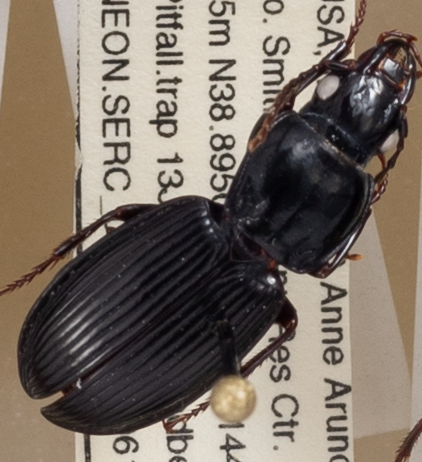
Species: Pterostichus stygicus
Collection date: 2019-06-13
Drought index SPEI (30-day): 0.072
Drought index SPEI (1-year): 2.09
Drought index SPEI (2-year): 2.01